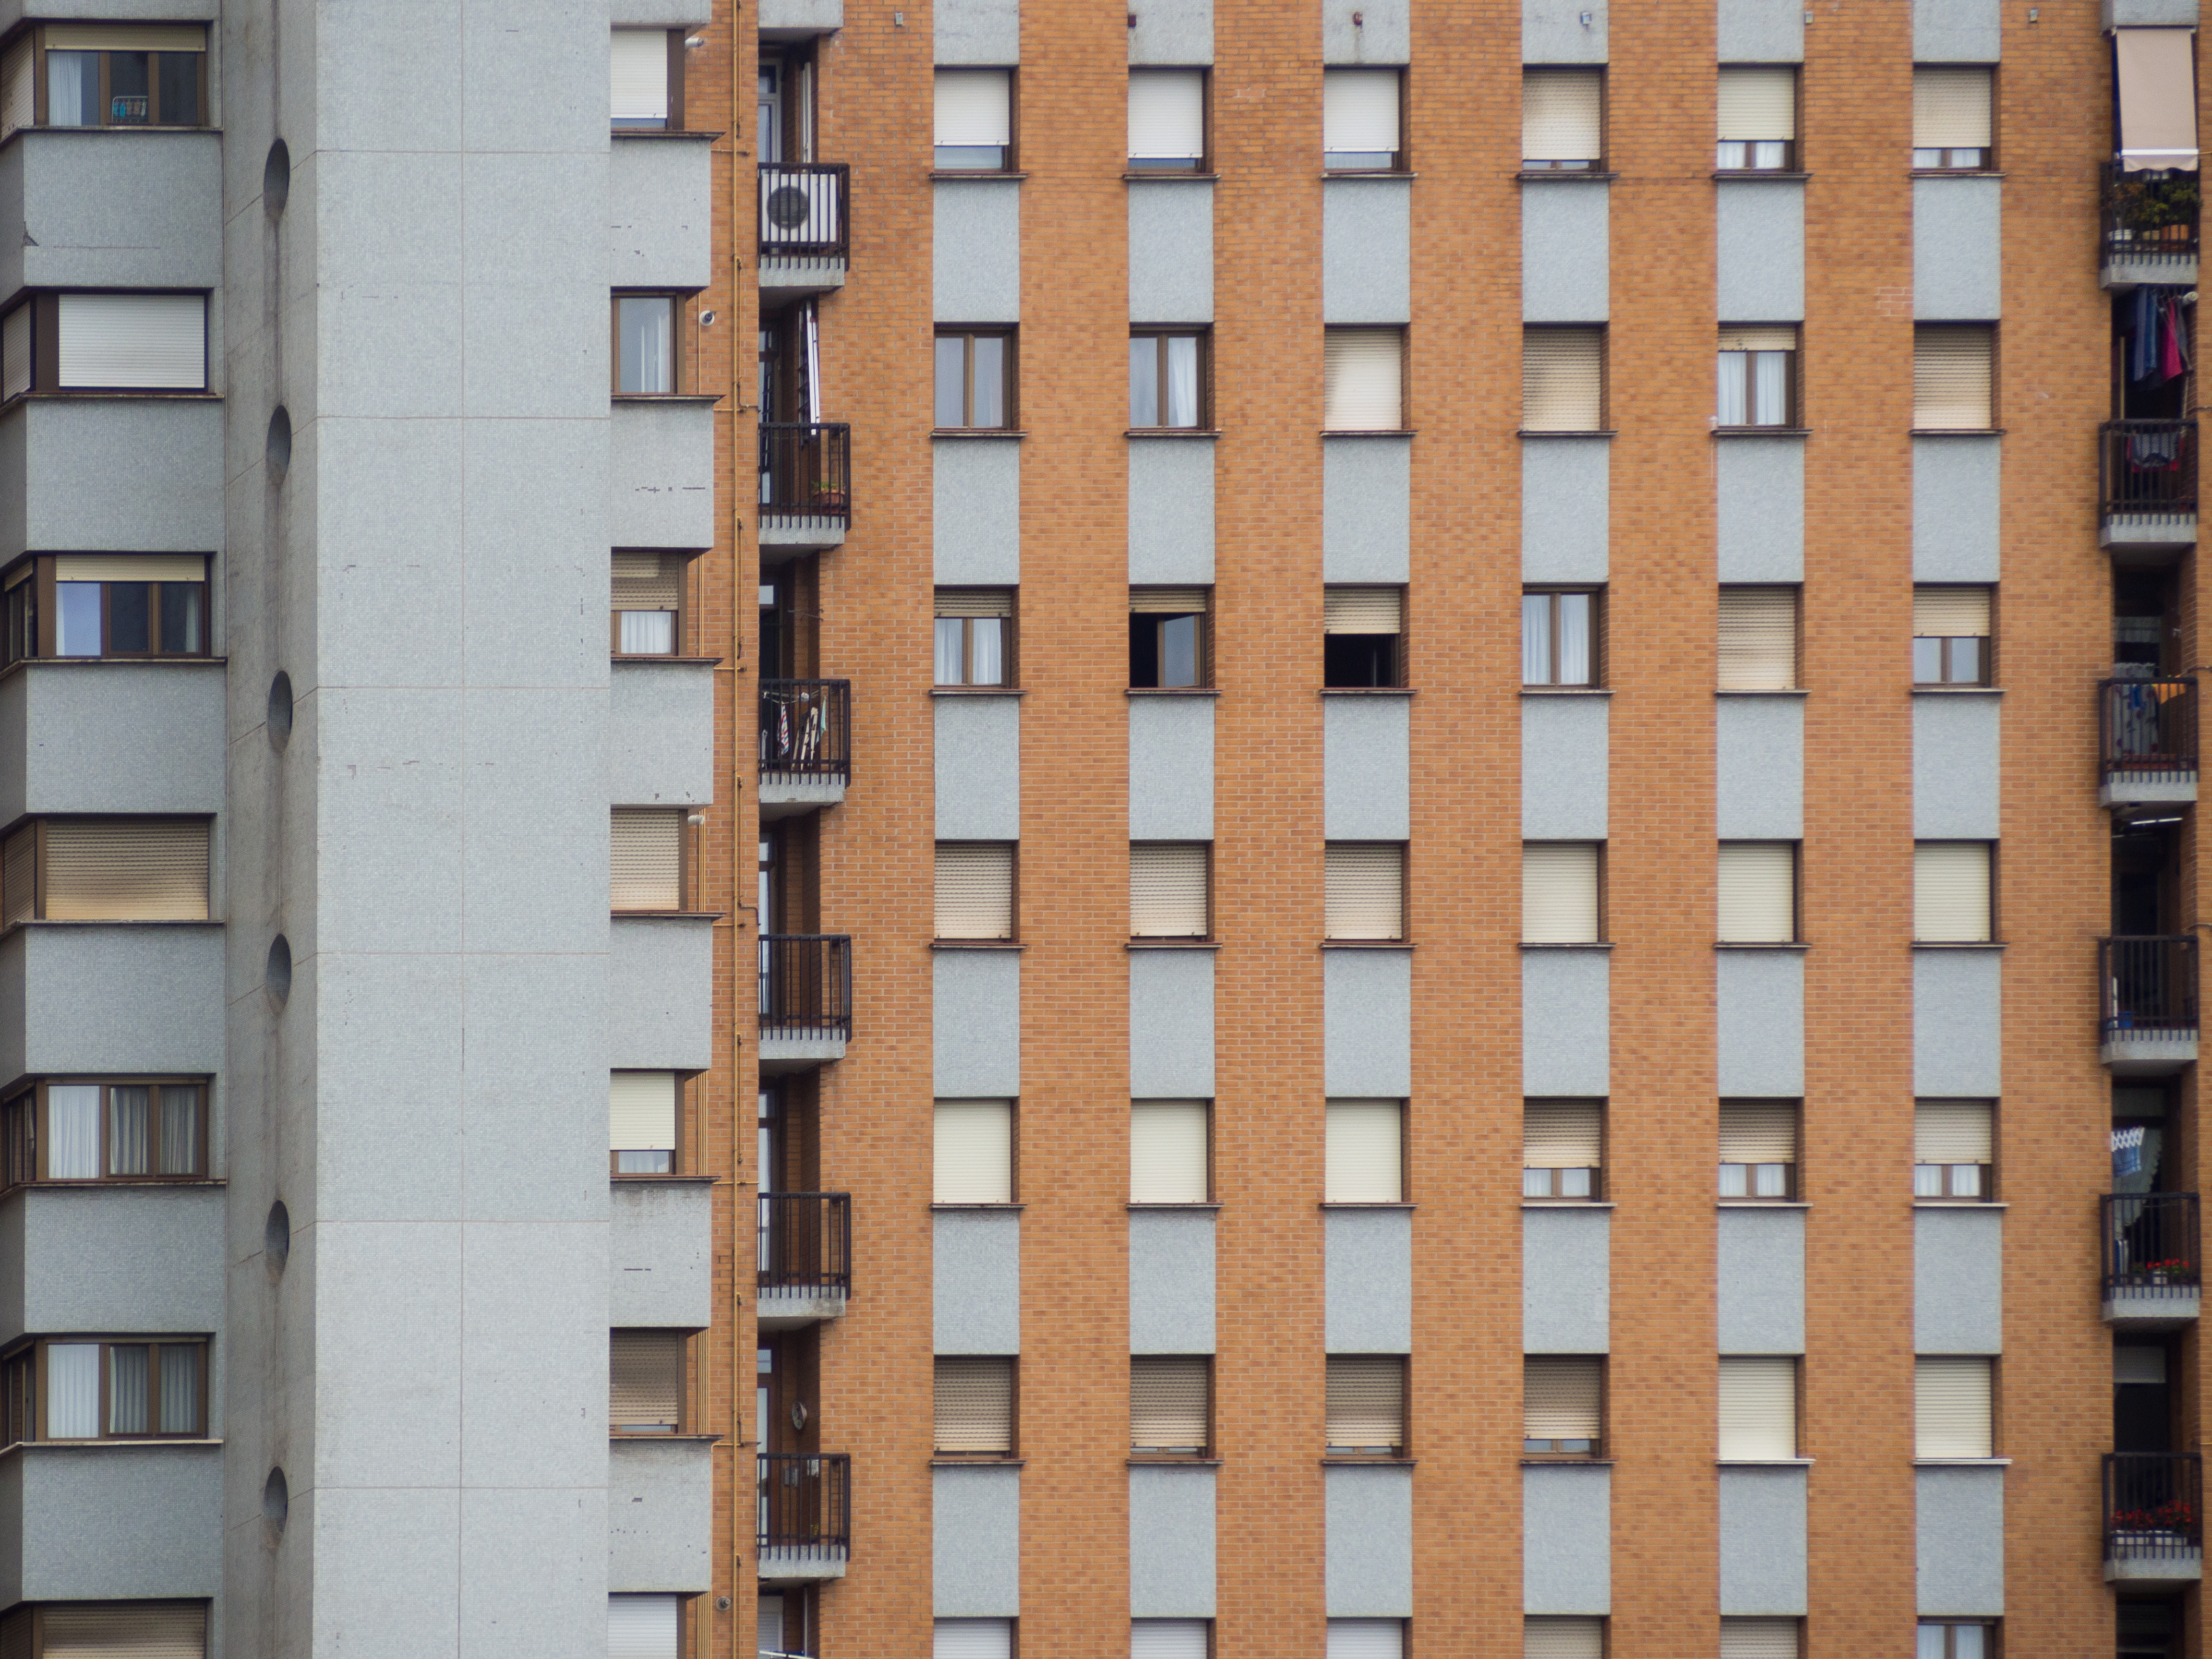
architecture, wood, window, wall, facade, property, brick, apartment, tower block, interior design, brickwork, condominium, neighbourhood, urban area, residential area, window covering